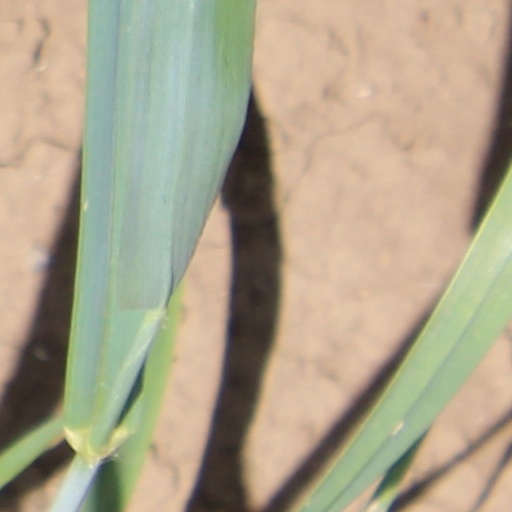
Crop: wheat